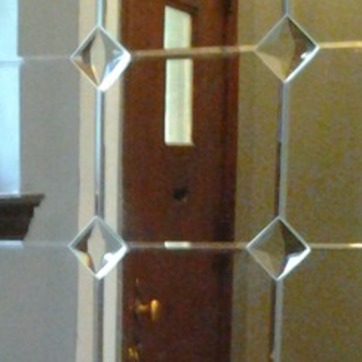
Material: mirror